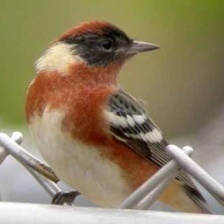
Species: BAY-BREASTED WARBLER
Scientific name: SETOPHAGA CASTANEA